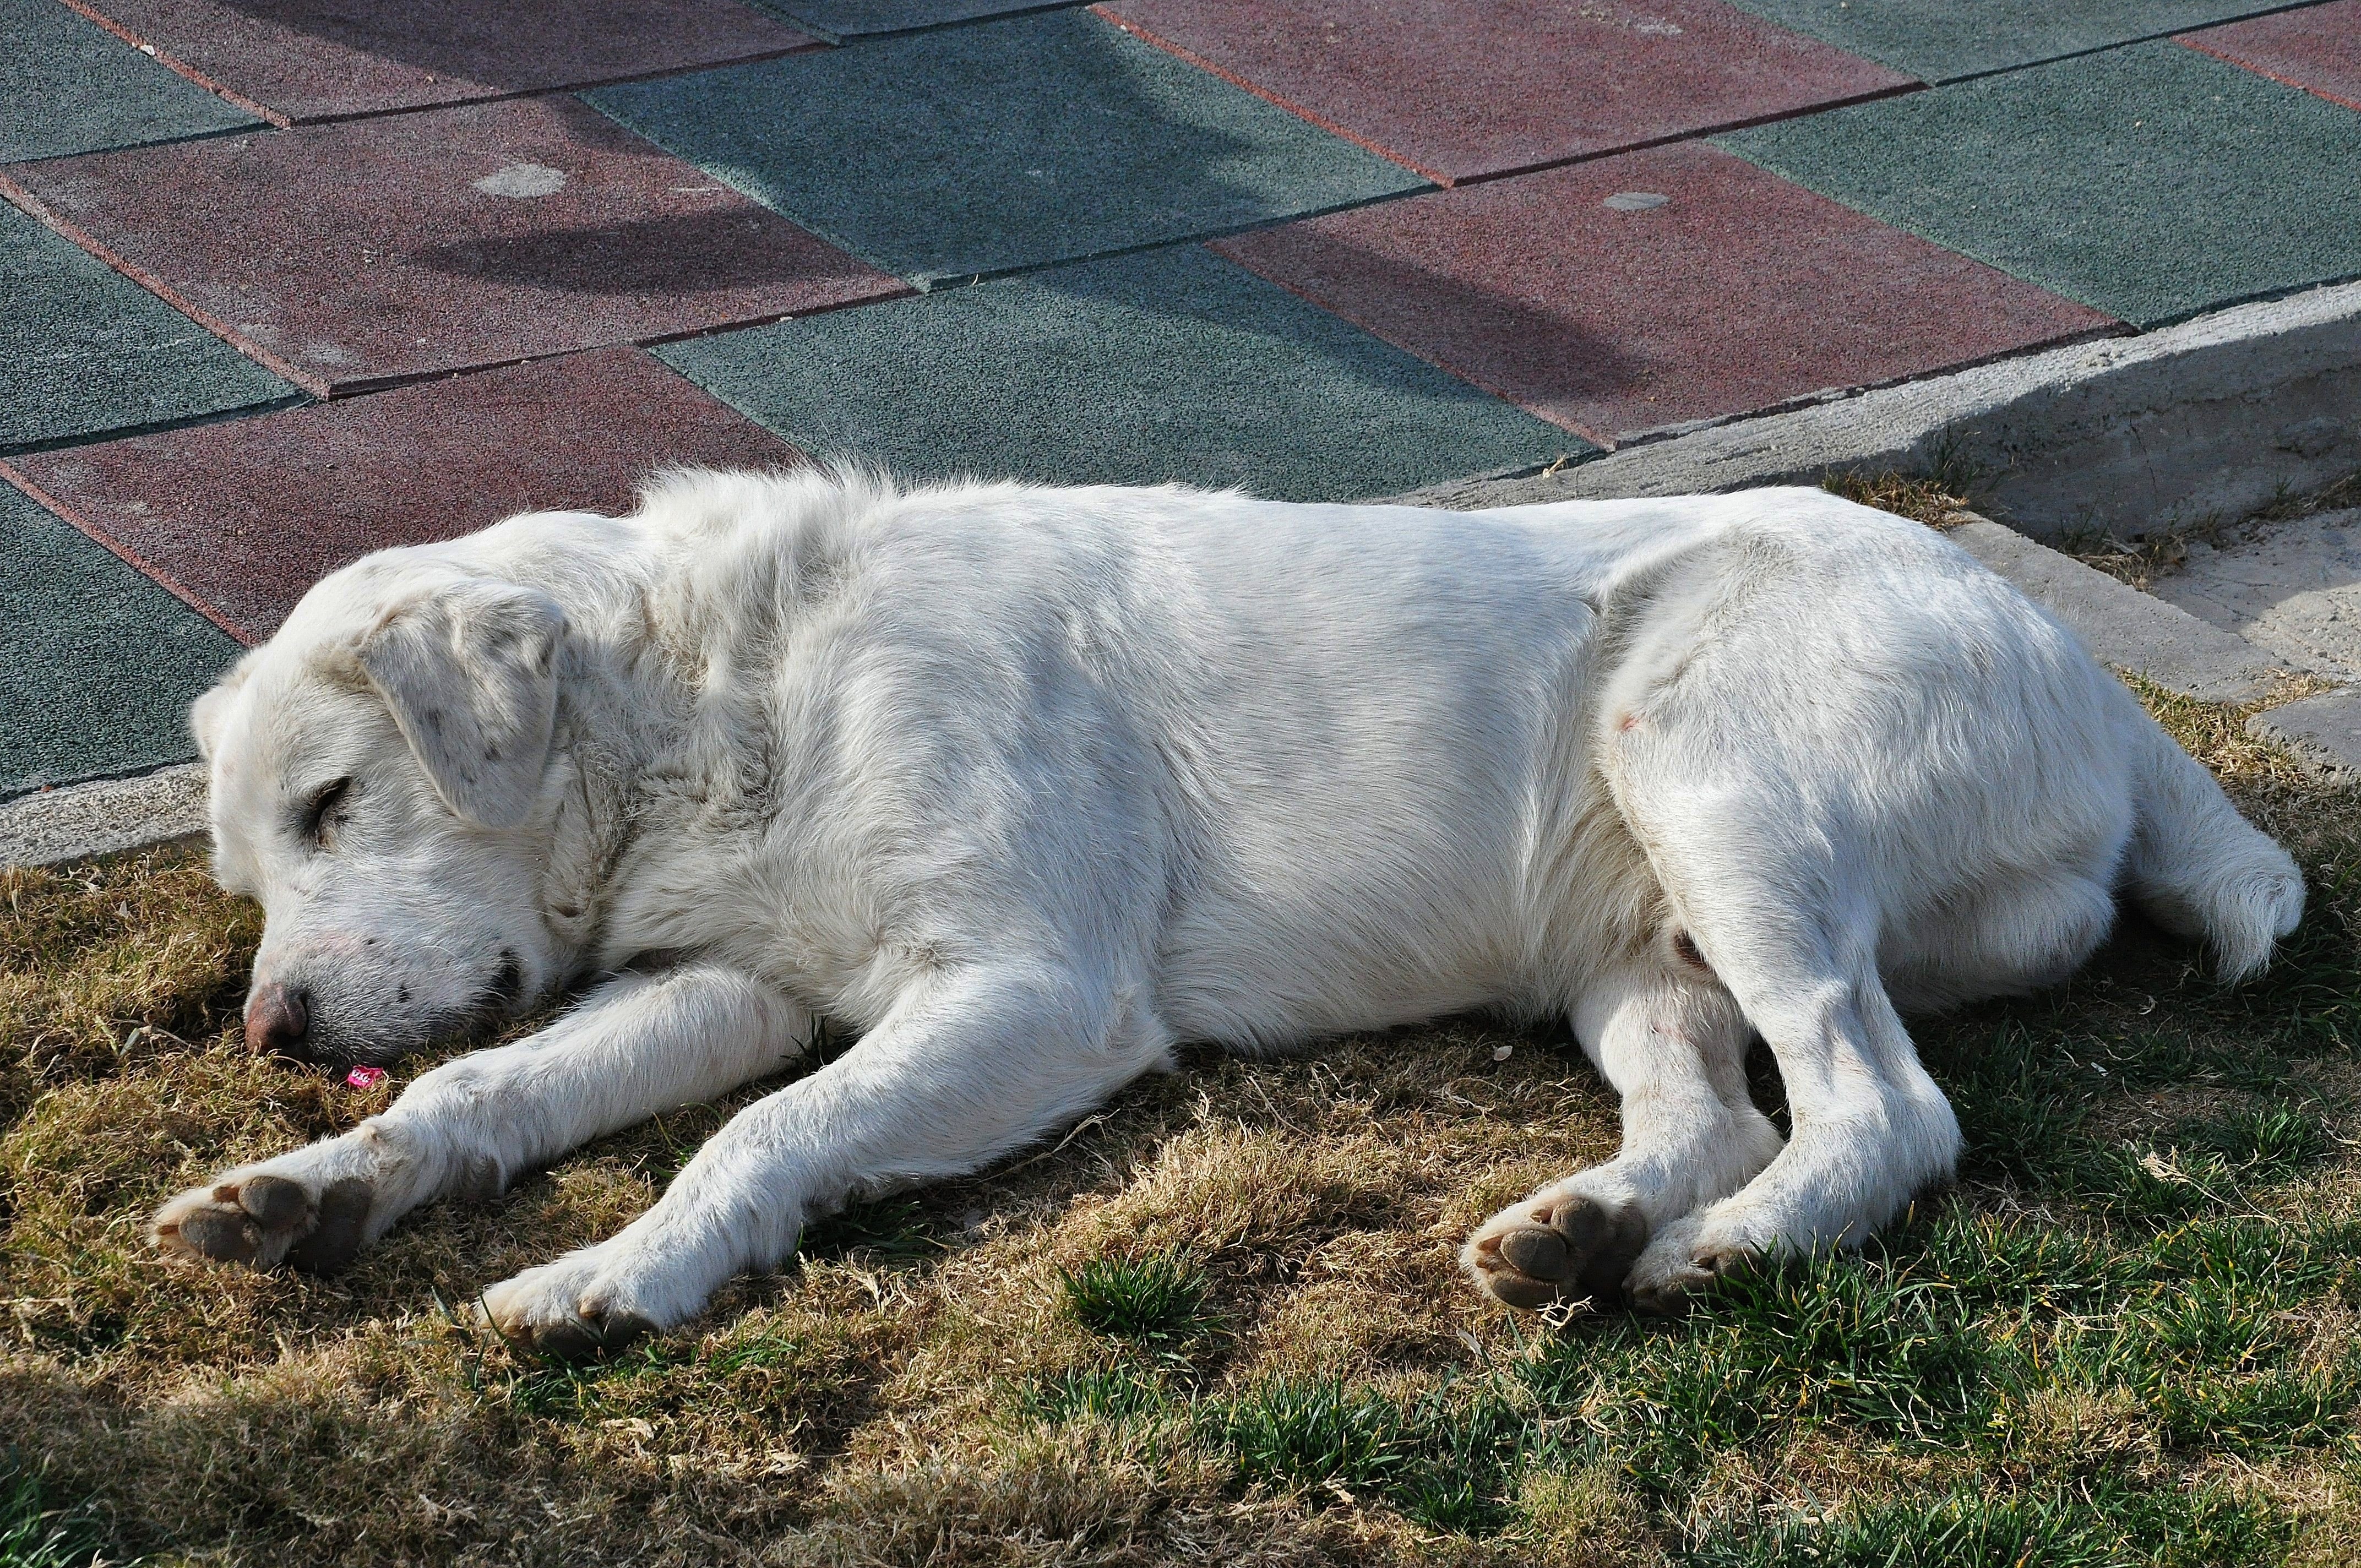
grass, puppy, dog, animal, golden, mammal, vertebrate, domestic, retriever, street dog, dog like mammal, dog breed group, dog crossbreeds, slovak cuvac